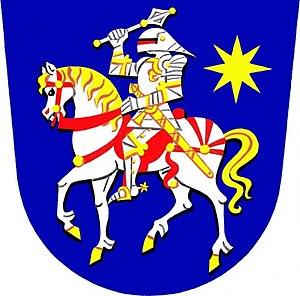
Dobrčice est une commune du district de Přerov, dans la région d'Olomouc, en République tchèque. Sa population s'élevait à 222 habitants en 2018.